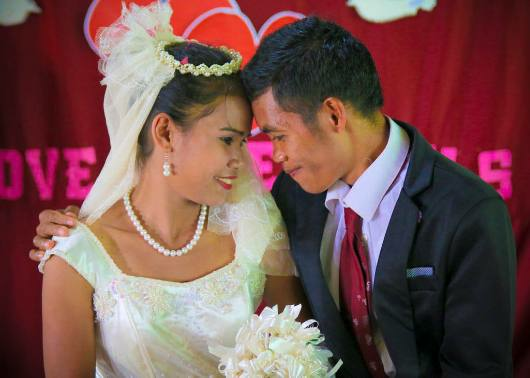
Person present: No